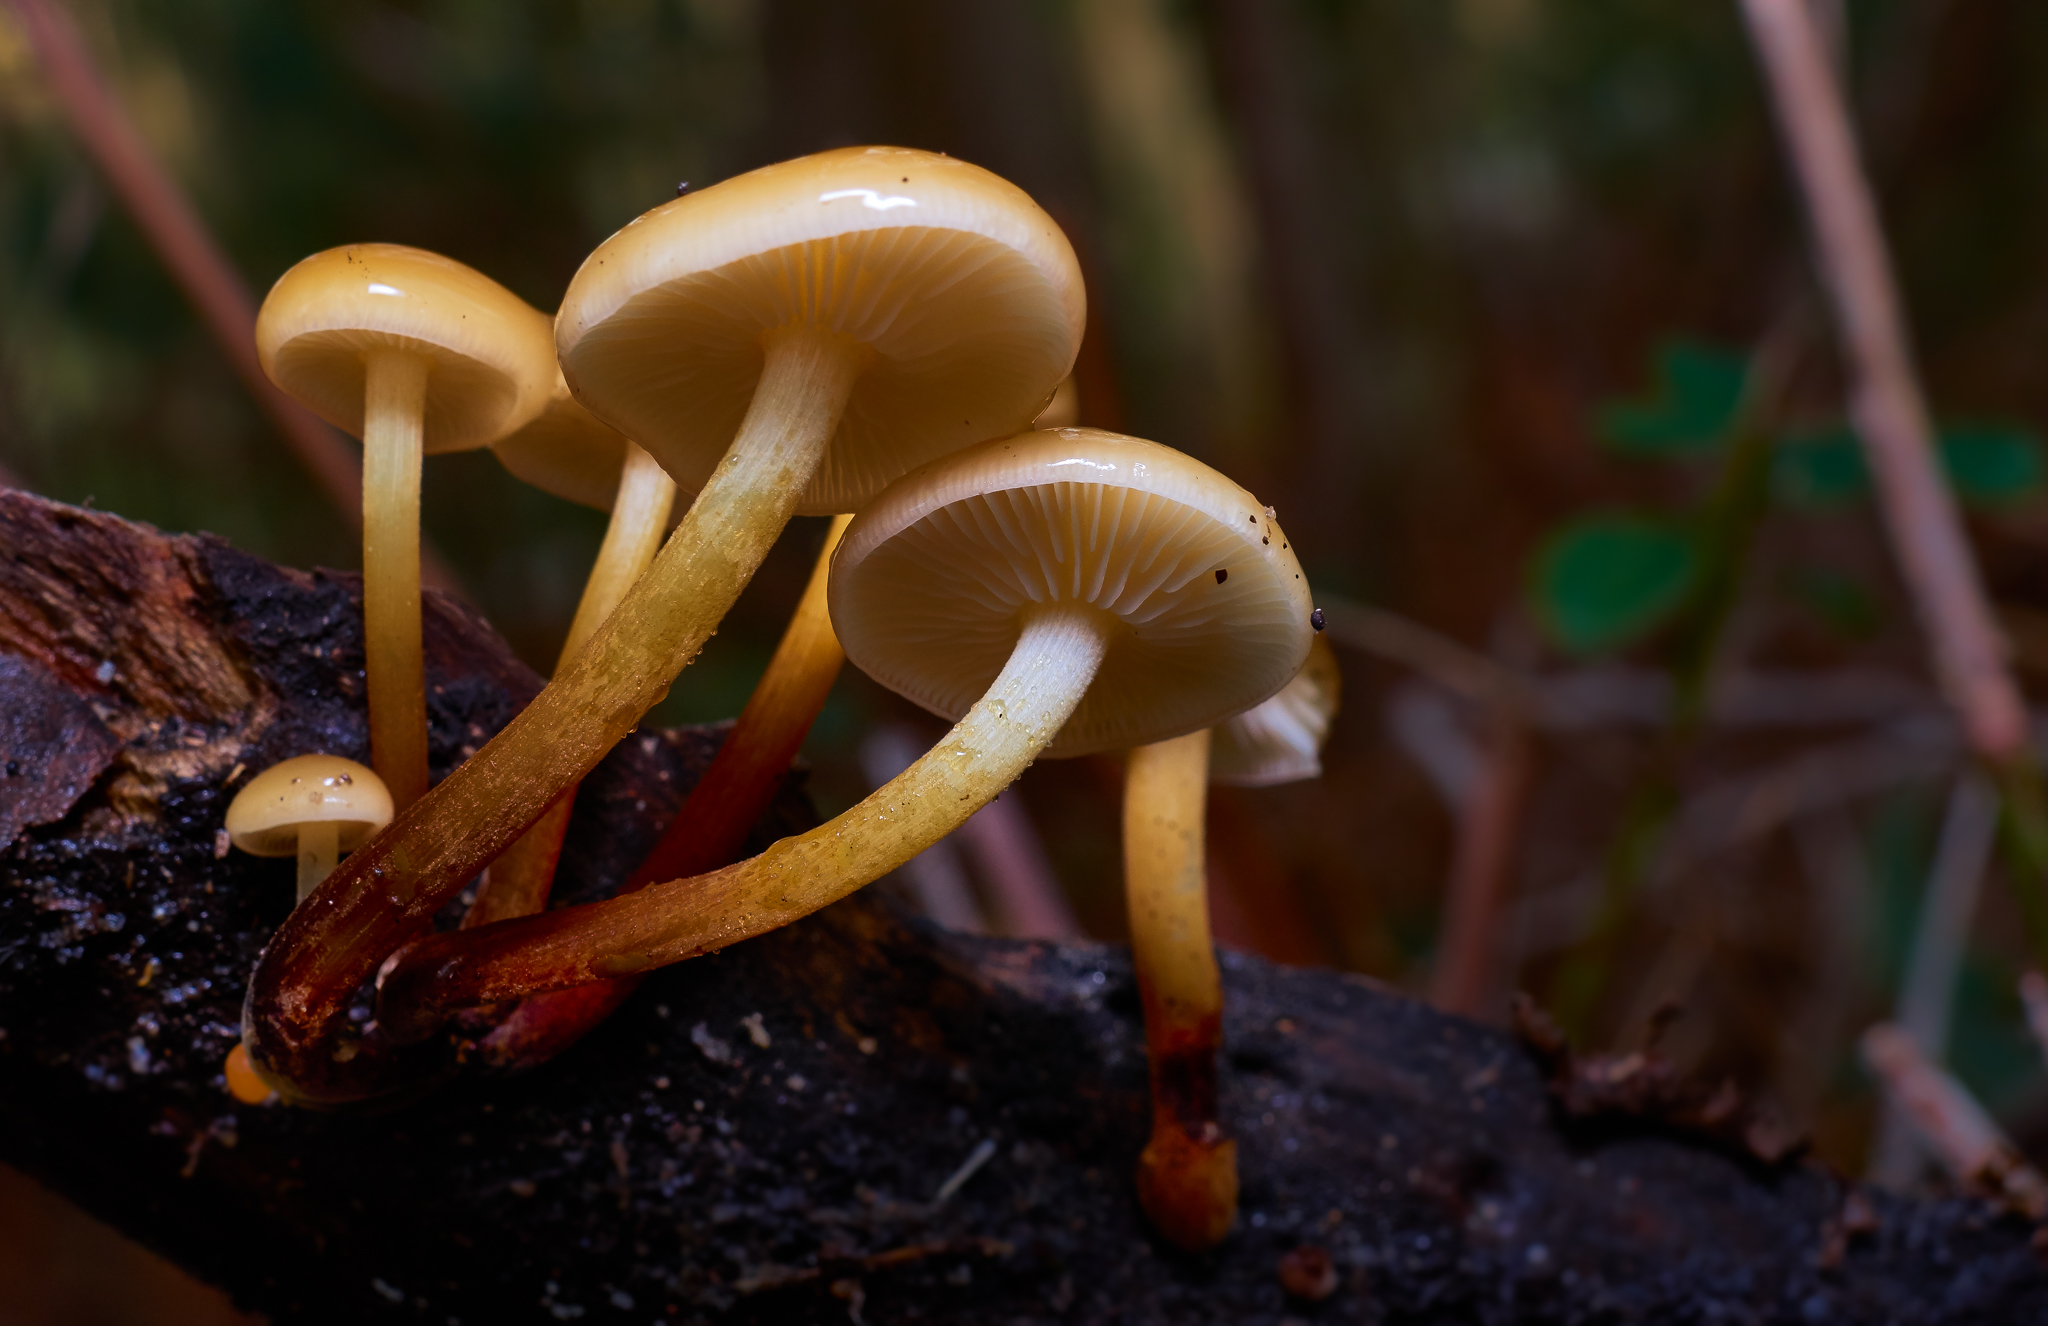
nature, flower, macro, autumn, mushroom, flora, fungus, mushrooms, naturaleza, setas, lumixfz1000, fz1000, ggl1, xovesphoto, panasoniclumixfz1000, macro photography, medicinal mushroom, agaricomycetes